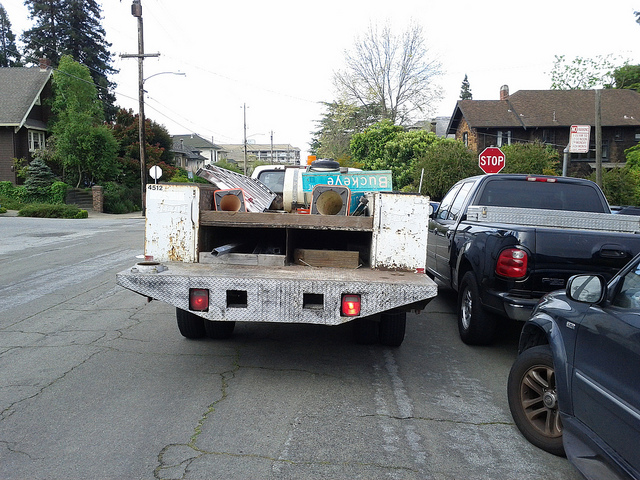
A truck parked next to another truck on a street.

a white truck next to a black truck and a car

The back of a dirty white work truck driving

A truck and a car waiting behind a stop sign

a truck at an intersection with a stop sign and other cars